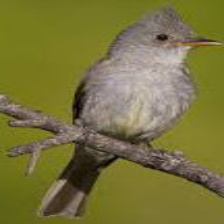
Species: GREATER PEWEE
Scientific name: CONTOPUS PERTINAX